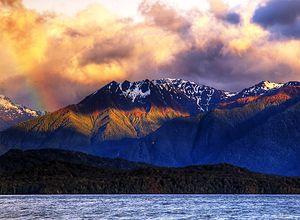
Te Anau est une ville de Nouvelle-Zélande située dans la région du Southland au bord du lac Te Anau dans l'Île du Sud de la Nouvelle-Zélande.